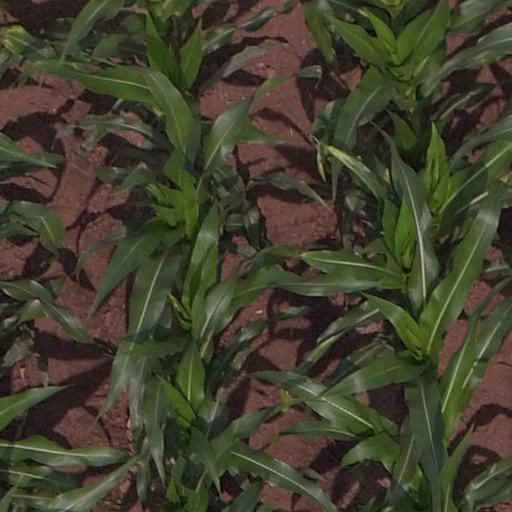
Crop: maize; corn